James Wang (actor)

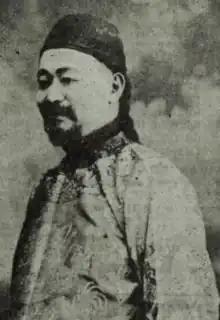
James Wang, from a 1919 publication

James Wang (1935) was a Chinese actor and casting agent who worked in Hollywood from the 1910s to the 1930s. He is known for discovering the actress Anna May Wong.